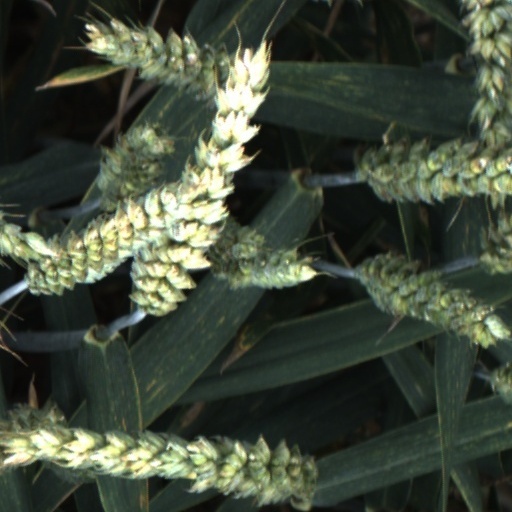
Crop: wheat